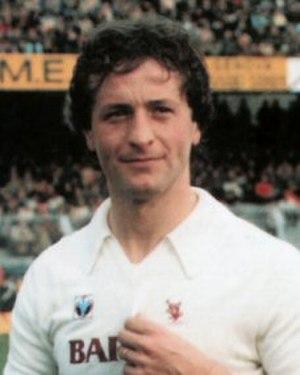
Giuseppe Dossena est un footballeur italien, né le 2 mai 1958 à Milan, évoluant au milieu de terrain, et aujourd'hui entraîneur.